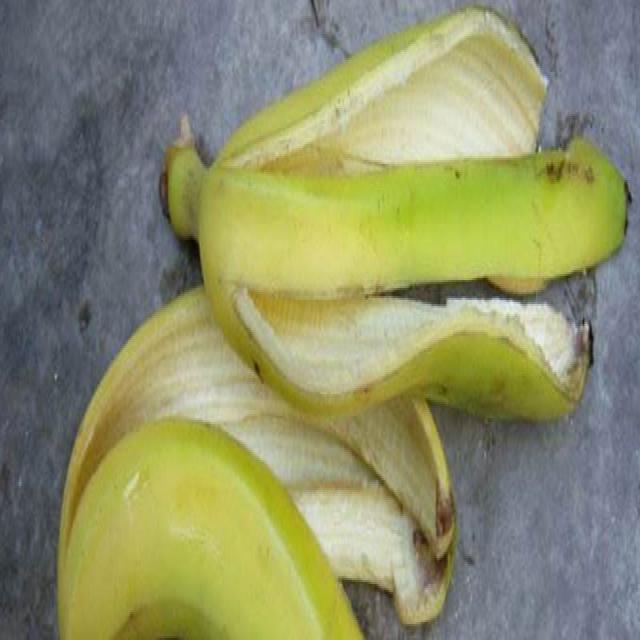
Label: bananas